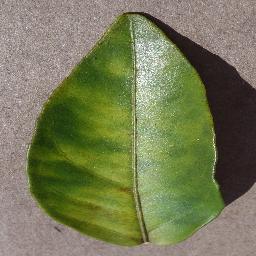
Label: Orange___Haunglongbing_(Citrus_greening)